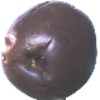
Label: passion_fruit